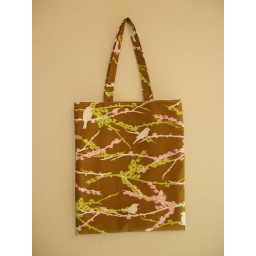
market tote in a cute bird print